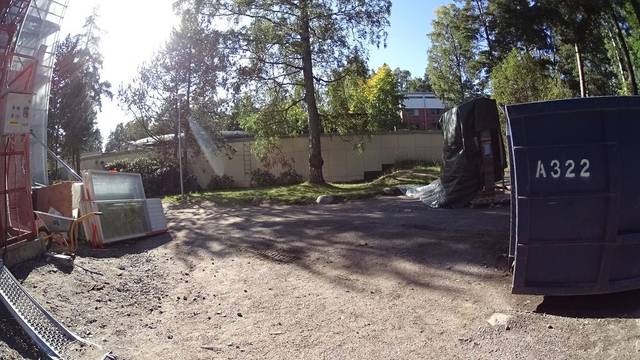
Region: Finland
Coordinates: 60.179, 24.812